Massachusetts House of Representatives' 6th Norfolk district

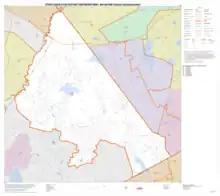
Map of Massachusetts House of Representatives' 6th Norfolk district, based on the 2010 United States census.

Massachusetts House of Representatives' 6th Norfolk district in the United States is one of 160 legislative districts included in the lower house of the Massachusetts General Court. It covers part of Norfolk County. Democrat William Galvin of Canton has represented the district since 1991.